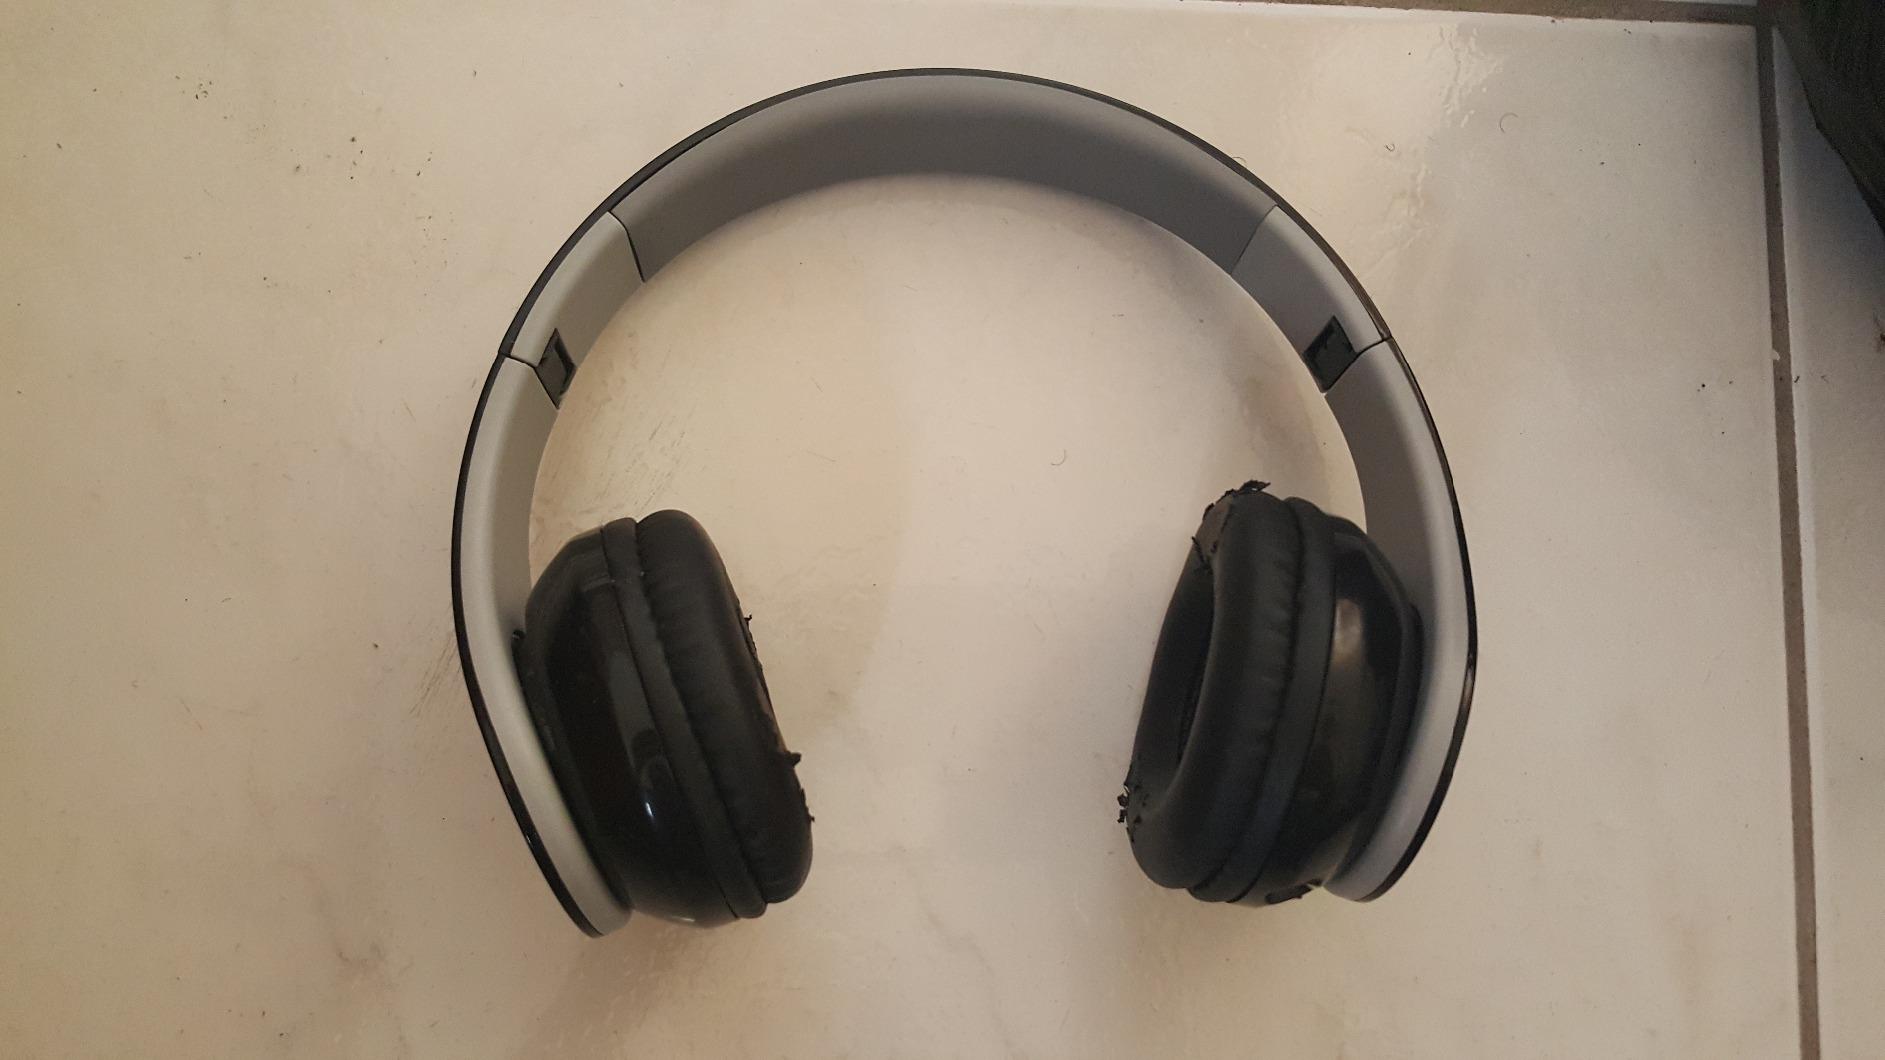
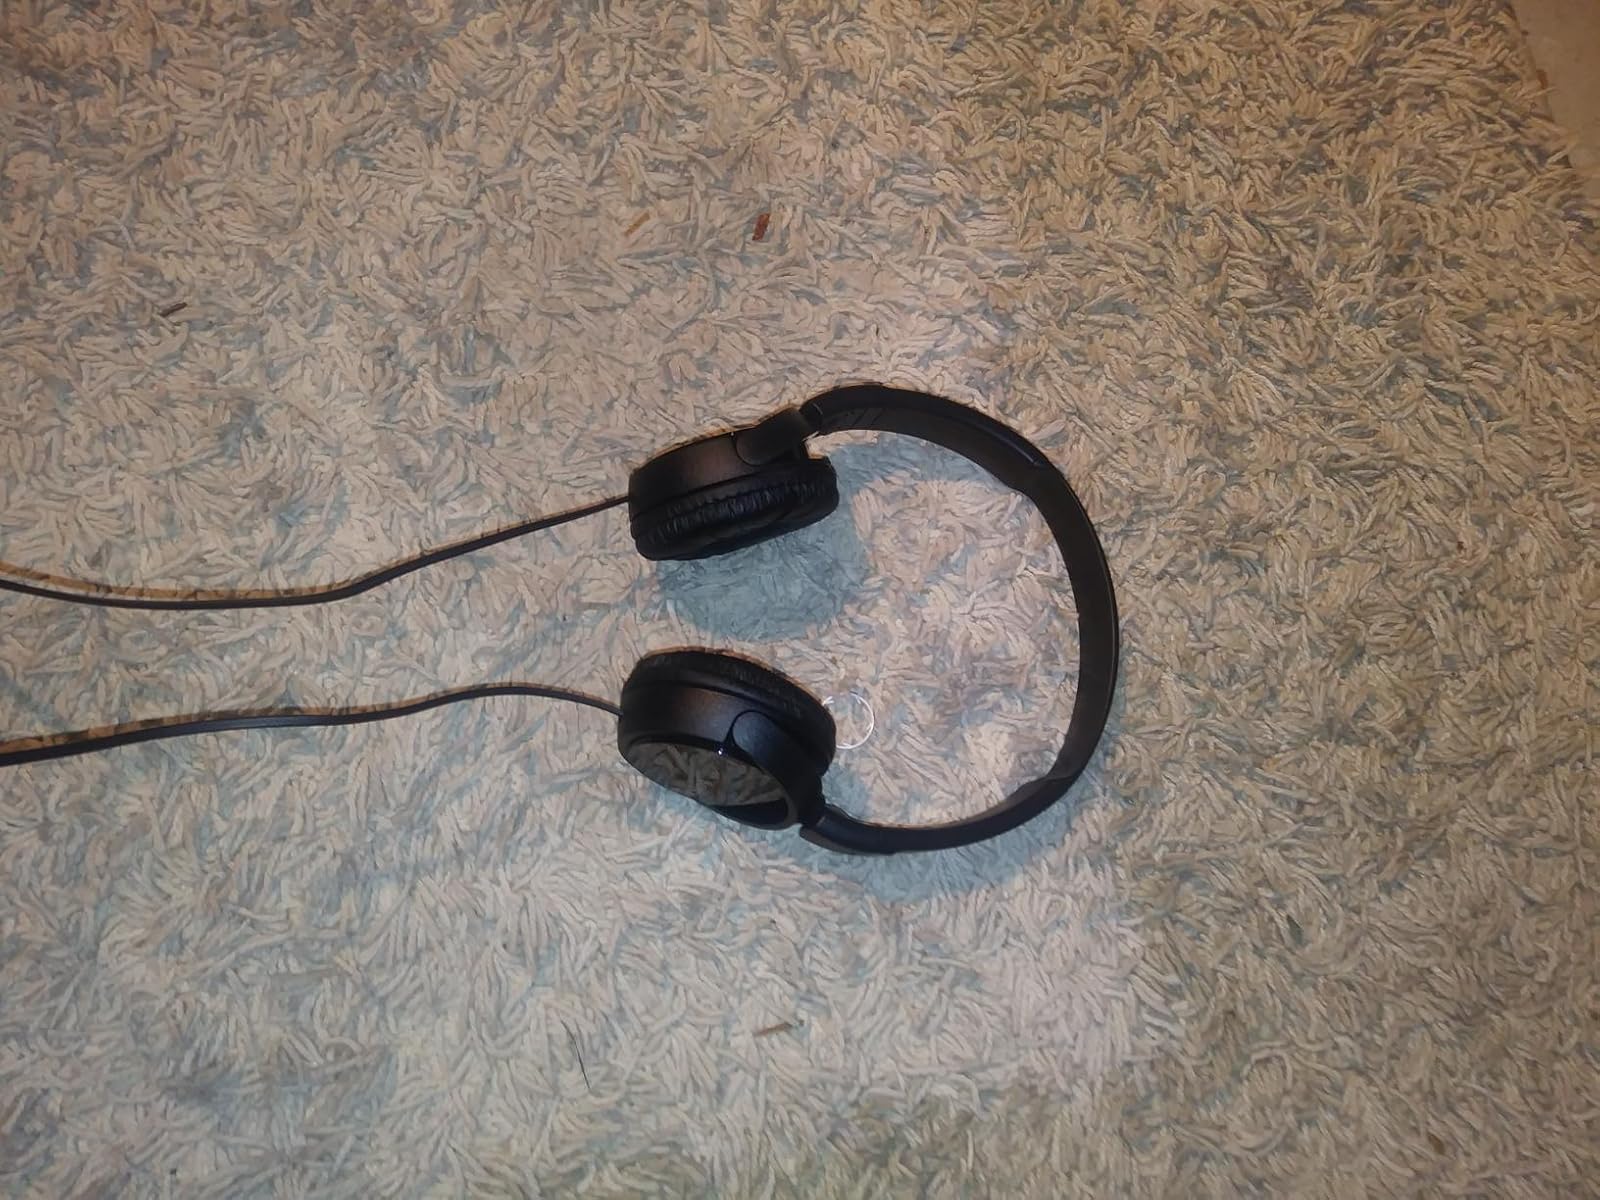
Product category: headphones
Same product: no